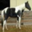
Label: horse